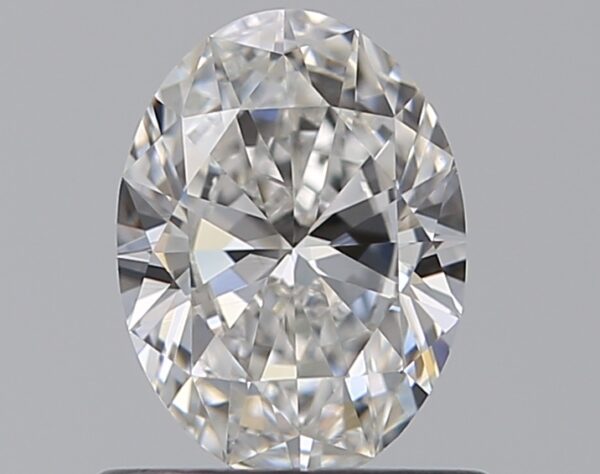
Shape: oval
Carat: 0.59
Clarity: VS2
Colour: F
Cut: EX
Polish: VG
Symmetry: VG
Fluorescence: N
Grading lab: GIA
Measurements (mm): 6.56 x 4.83 x 2.85